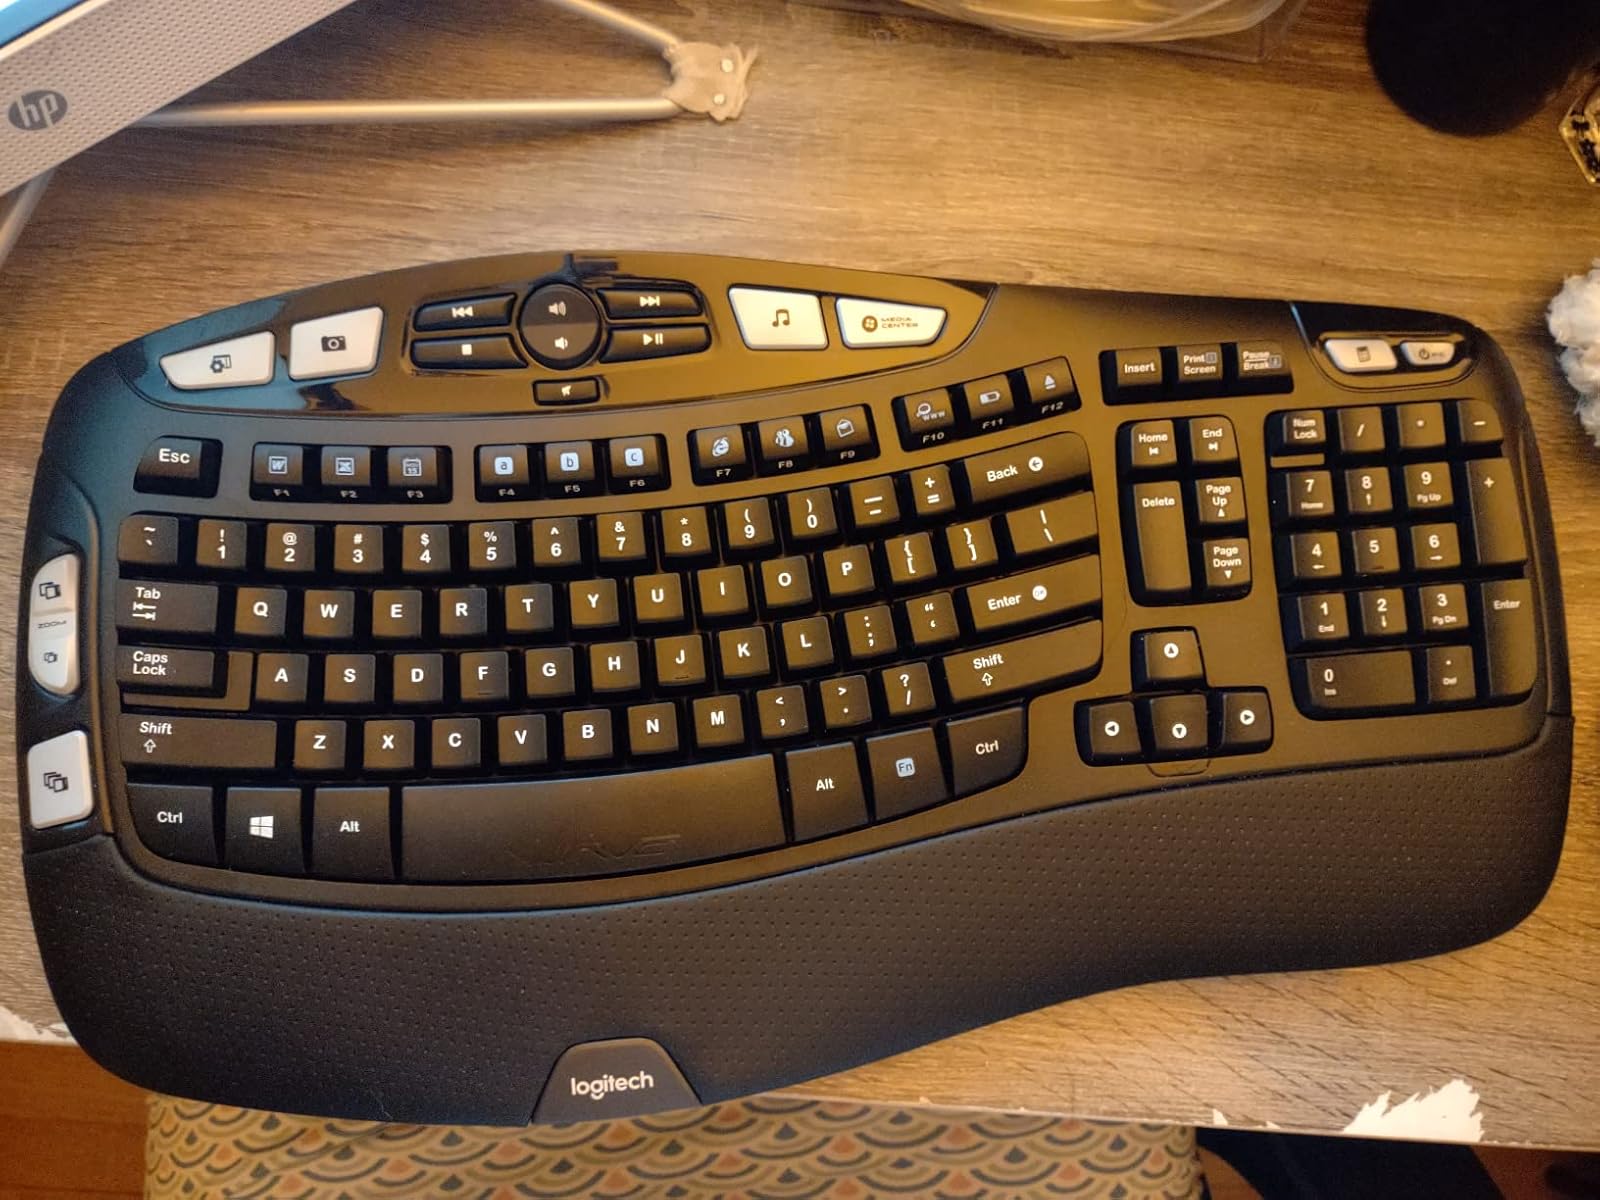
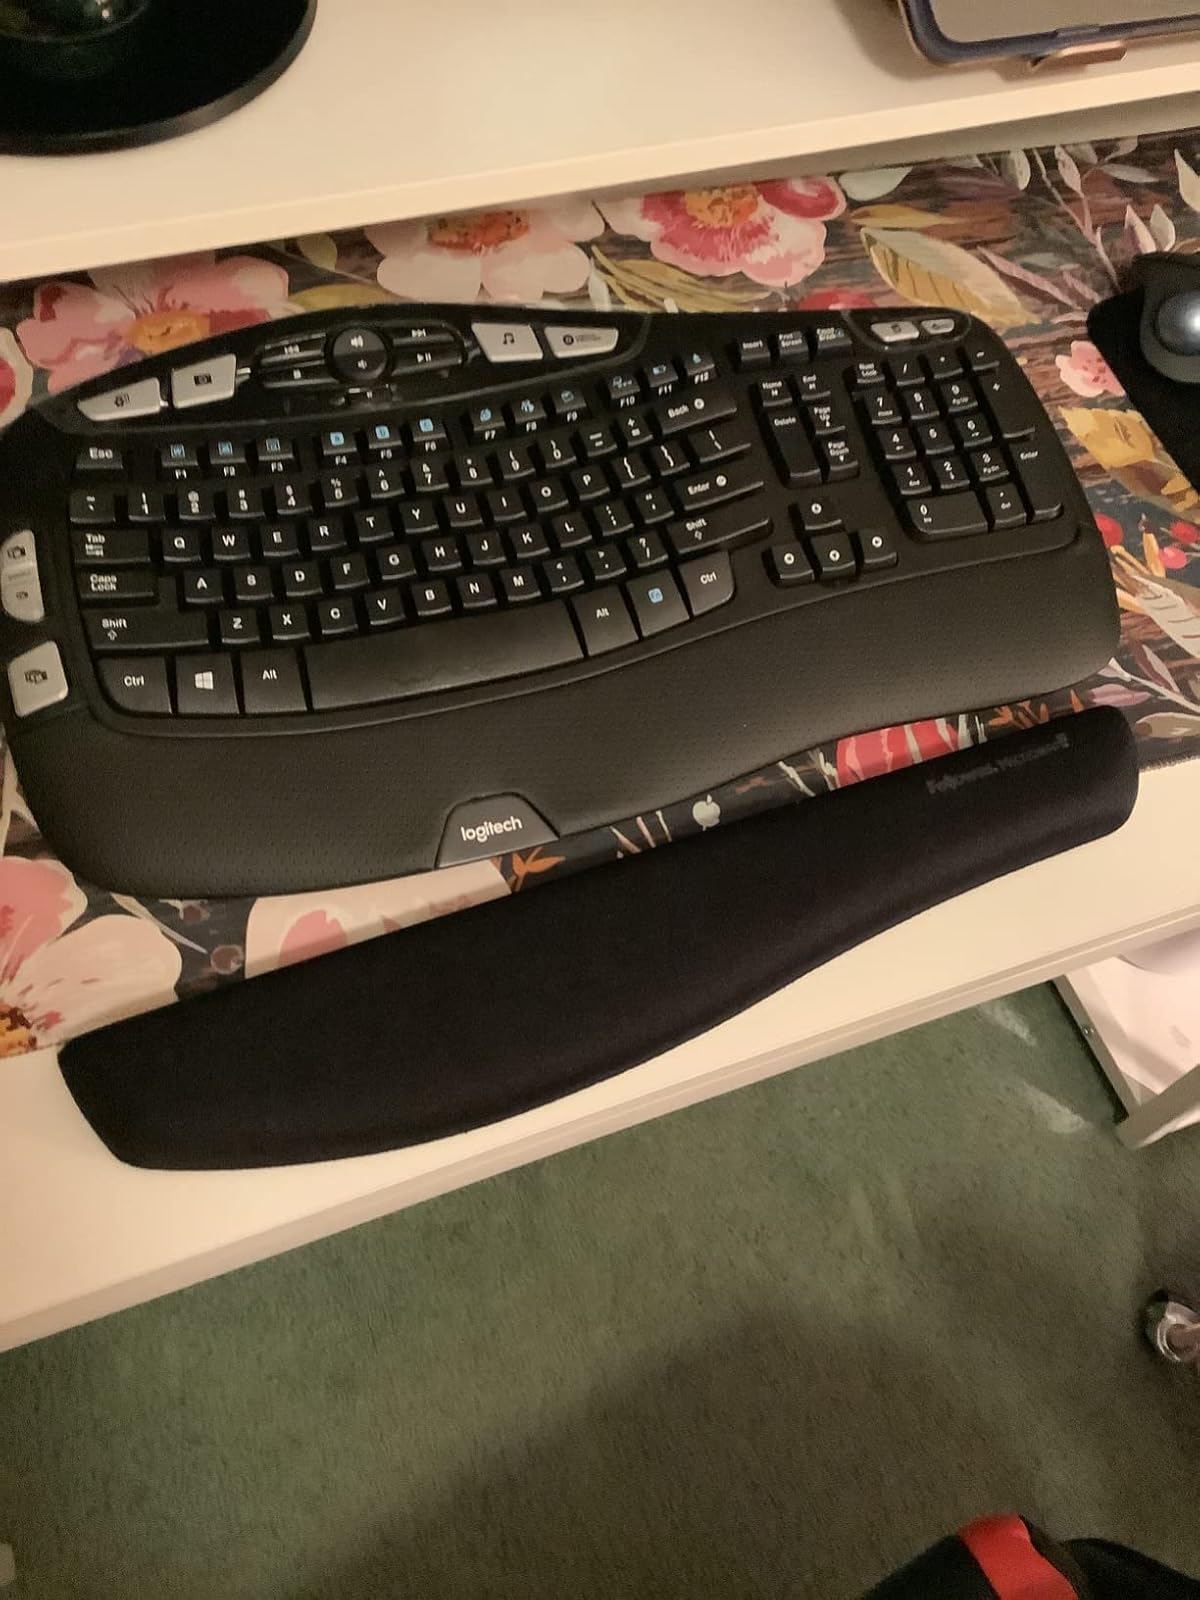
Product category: keyboard
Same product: yes